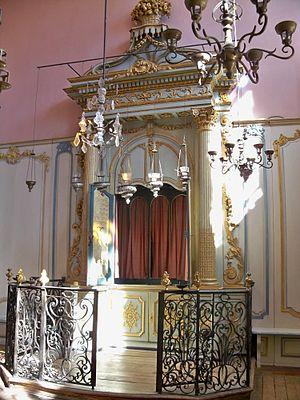
Intérieur de la synagogue de Cavaillon, Vaucluse, France. Tabernacle de Torah et clôture en fer forgé
La synagogue de Cavaillon, située rue hébraïque, l’une des plus anciennes synagogues françaises, est édifiée par les Juifs comtadins de Cavaillon à la fin du Moyen Âge au XVᵉ siècle, les juifs ayant obtenu de l'évêque de Cavaillon l'autorisation de la construire en 1494. C'est peut-être sur les substructions de ce premier édifice qu'a lieu la reconstruction du XVIIIᵉ siècle, dont la communauté prend la décision à l'automne 1771. La synagogue est reconstruite entre 1772 et 1774 comme en témoigne l'ensemble des prix-faits et quittances qui permettent de suivre très exactement les étapes de sa reconstruction.
L'histoire des Juifs en Provence et au Languedoc remonte au Iᵉʳ siècle. La présence de Juifs semble attestée par des vestiges archéologiques du Iᵉʳ siècle, tels qu'une lampe à huile ornée du chandelier à sept branches découverte en 1967 à Orgon.